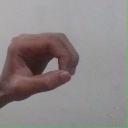
अक्षर: औ